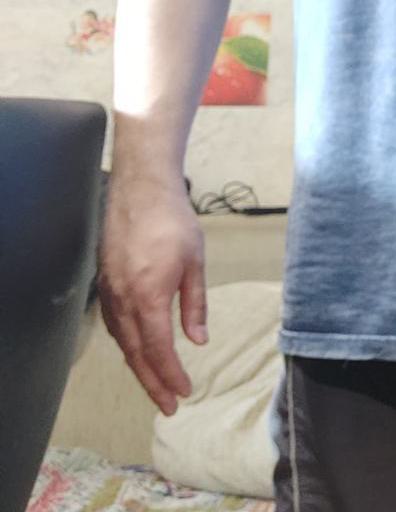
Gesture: no_gesture